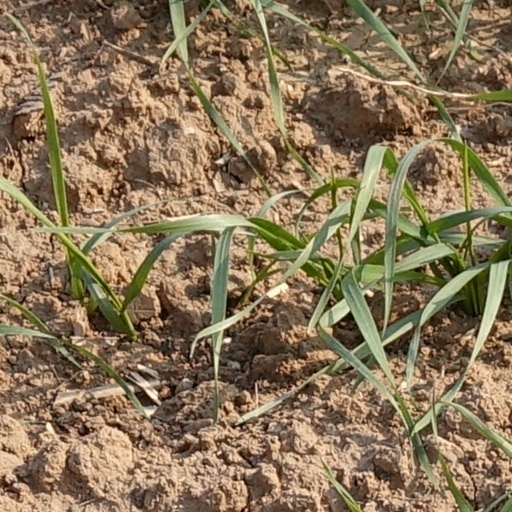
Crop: wheat